Taylor Made Farm

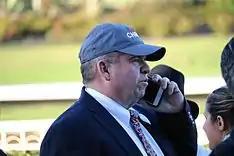
Frank Taylor, 2016

Taylor Made is divided into two separate companies: Taylor Made Sales Agency, and Taylor Made Stallions Inc. Taylor Made Sales Agency is in involved with public and private sales as well as a boarding facility. The brothers of the Taylor family have been the sole the owners of the corporation since 1986.